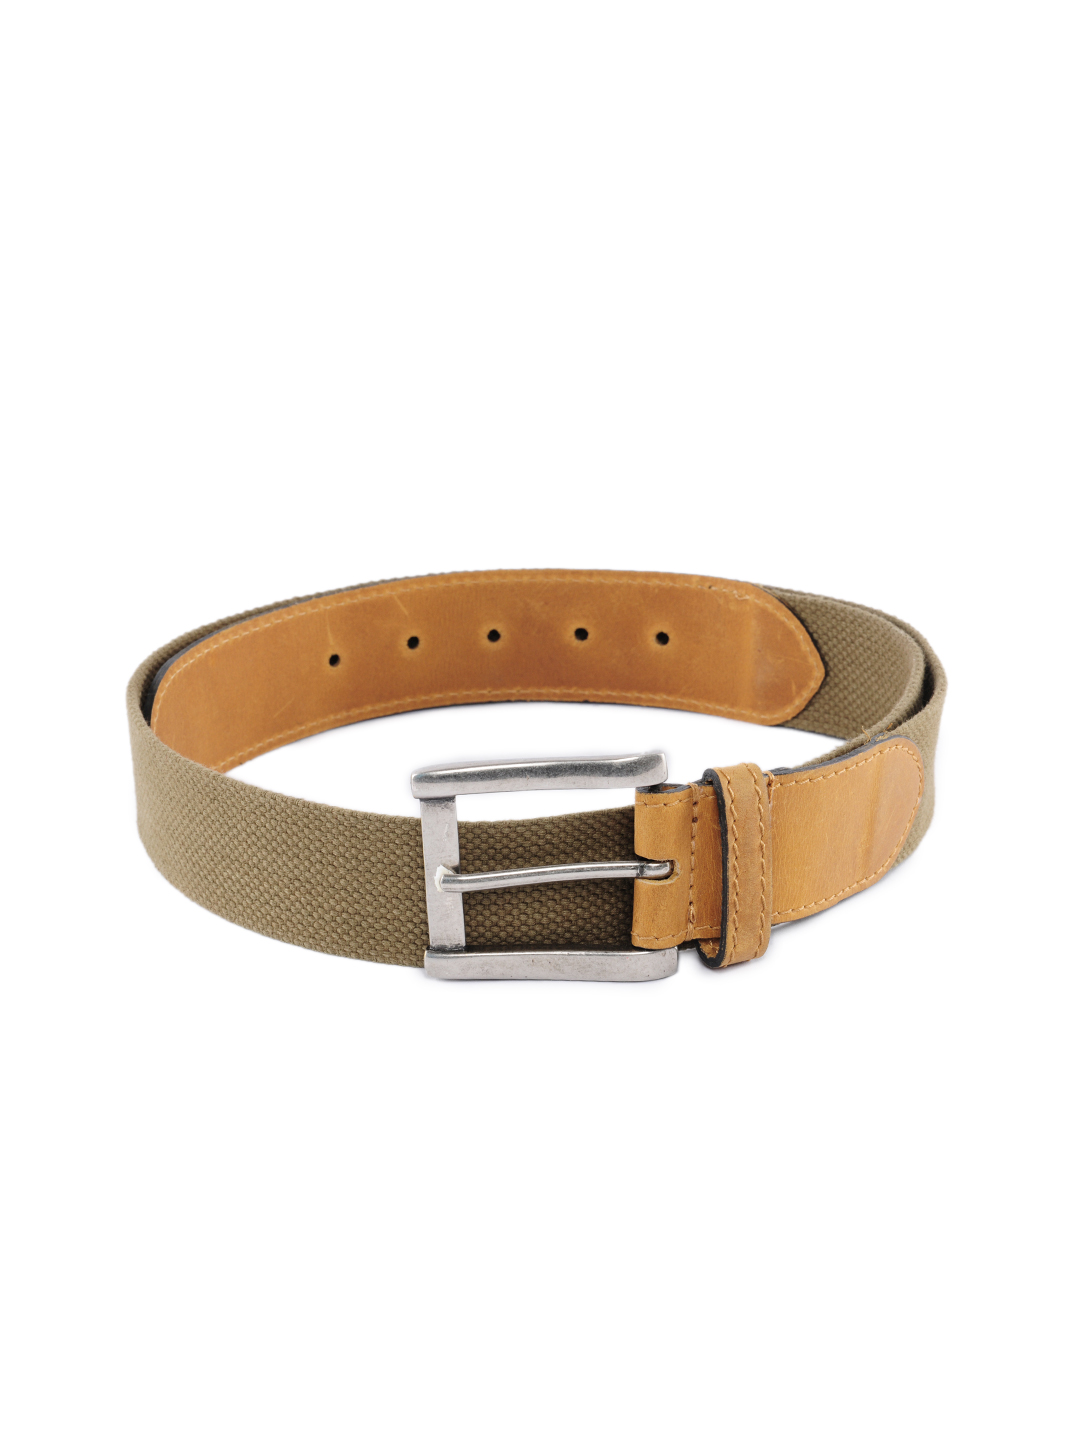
Lino Perros Men Canvas Olive Belt
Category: Accessories / Belts / Belts
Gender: Men
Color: Olive
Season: Winter 2015
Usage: Casual